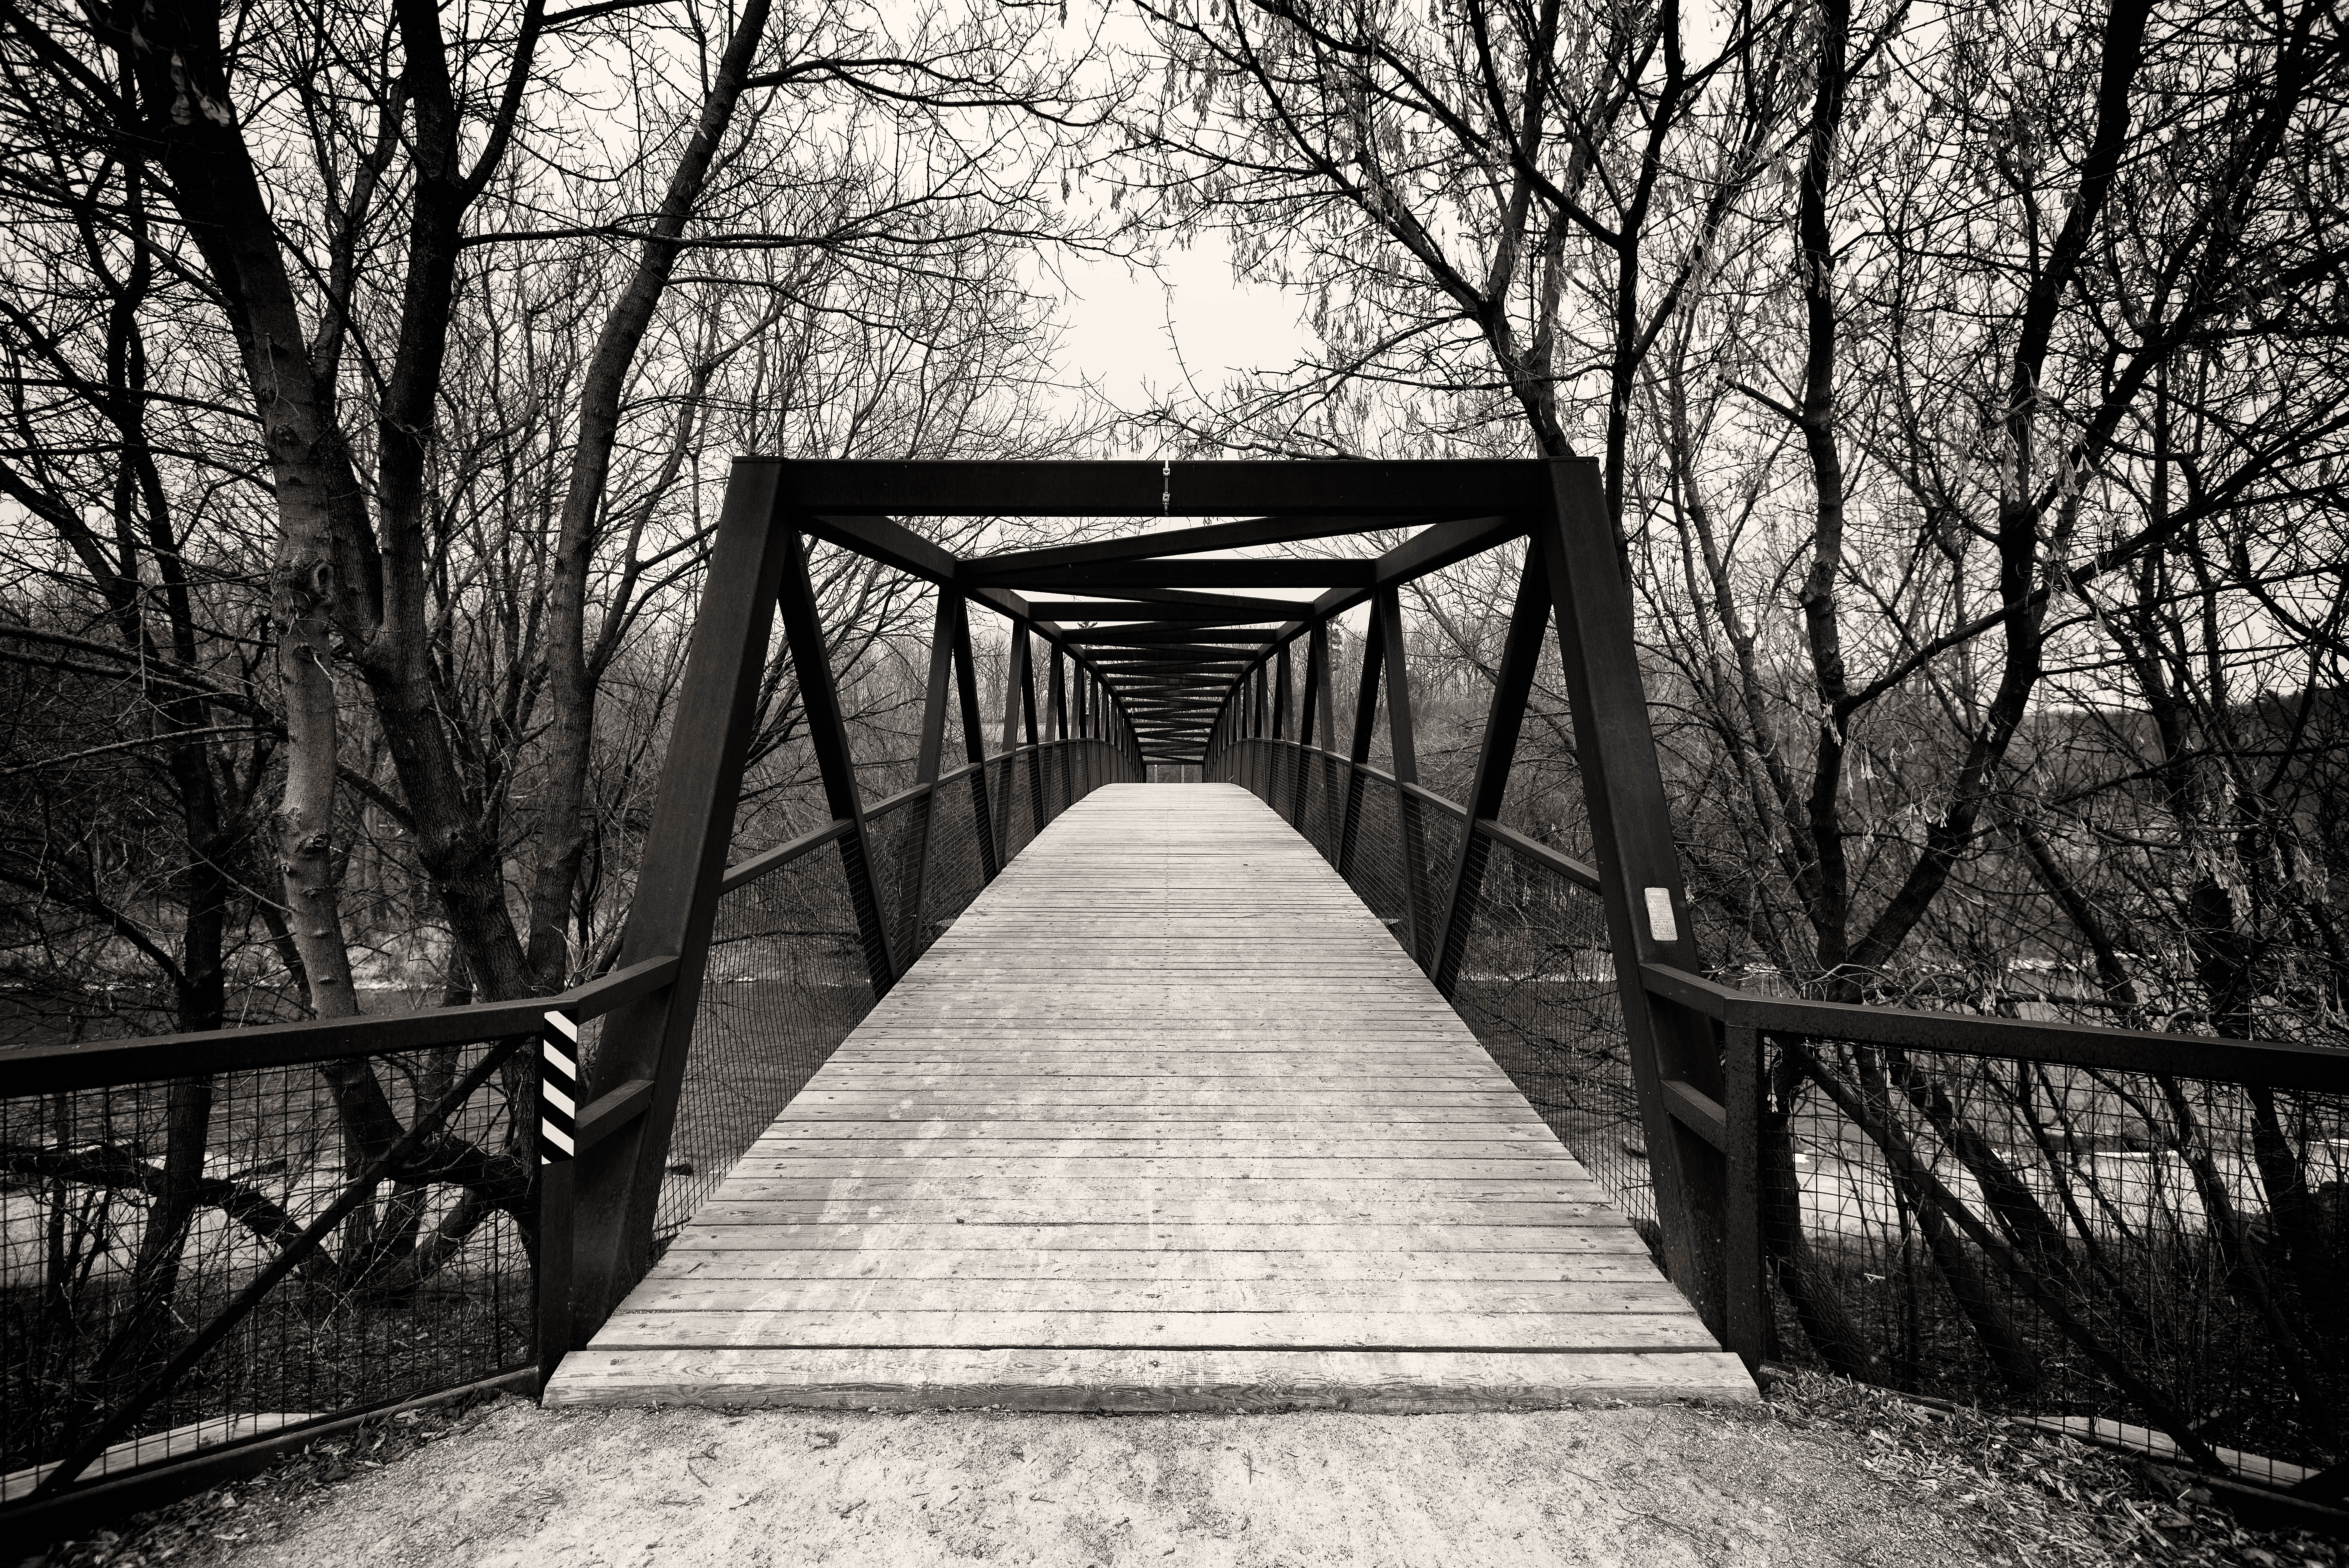
tree, winter, black and white, trail, bridge, sunlight, river, park, nikon, monochrome, season, publicdomain, canada, symmetry, d750, mississauga, culham, ontario, credit, ca, erindale, monochrome photography